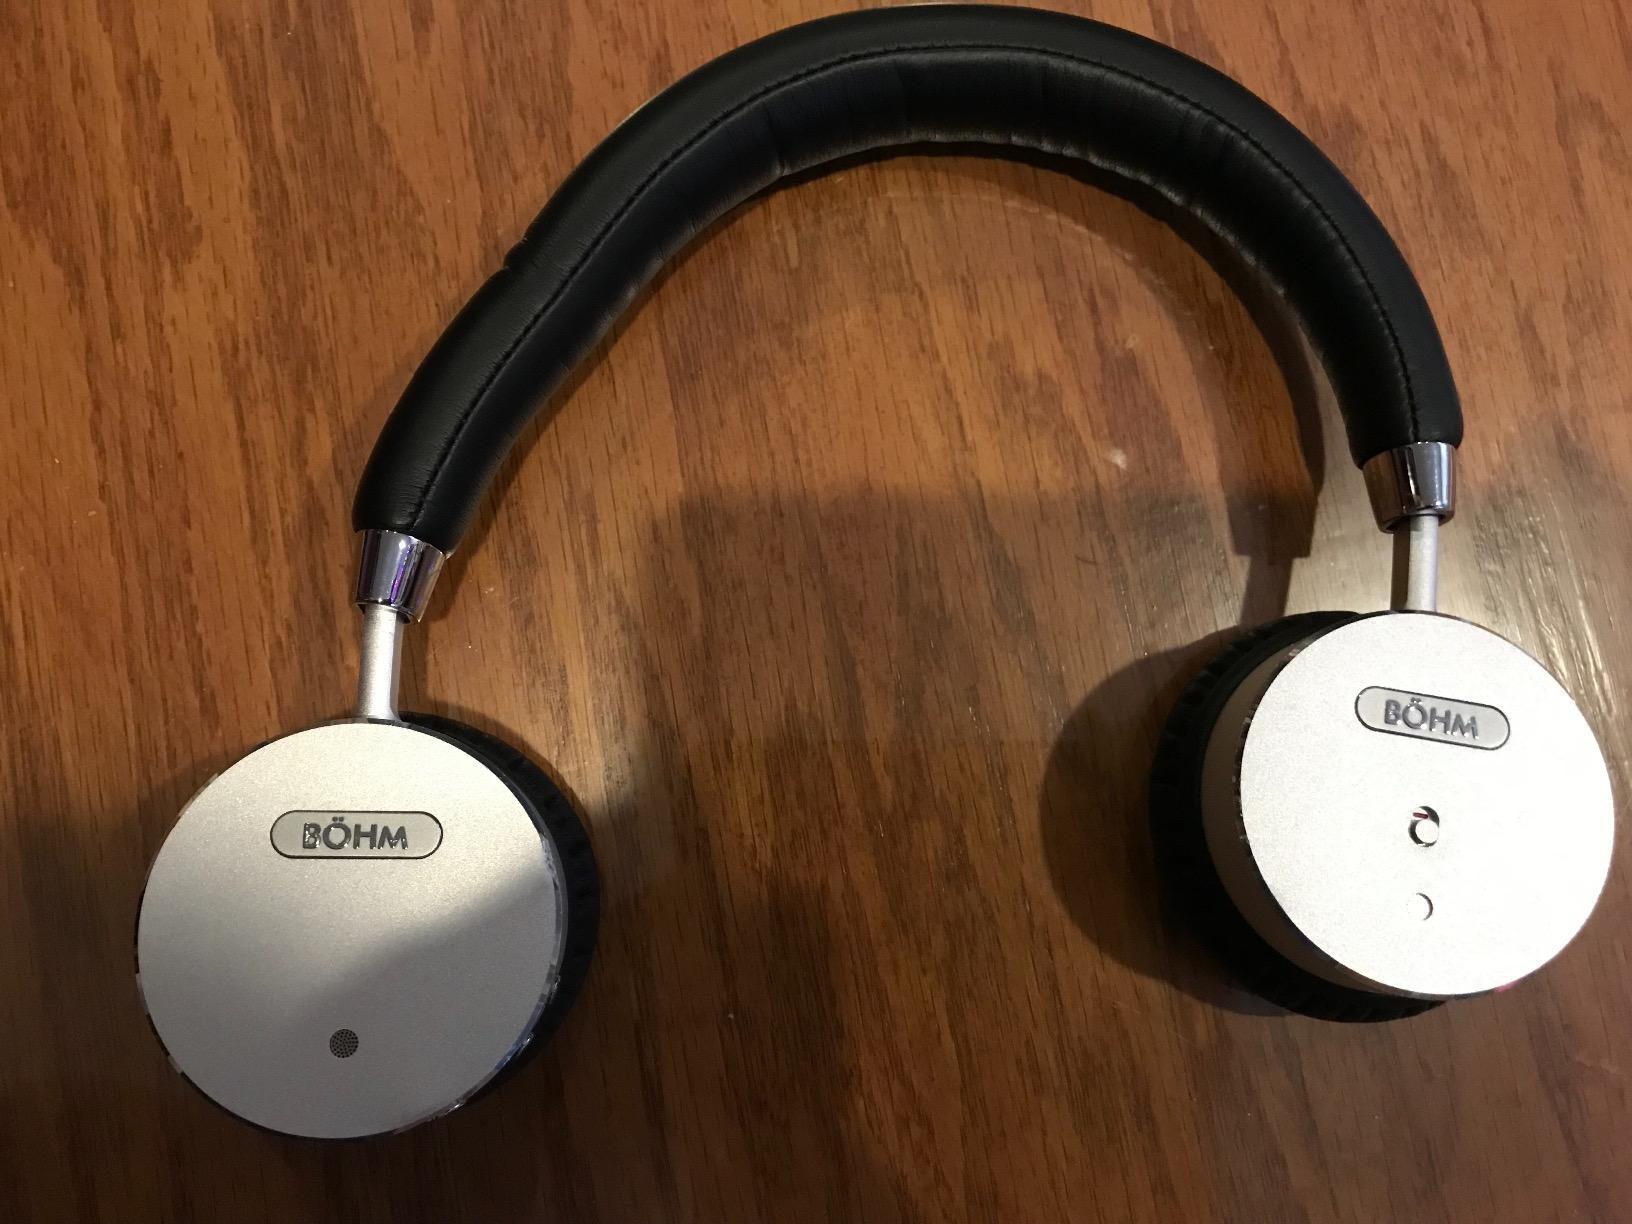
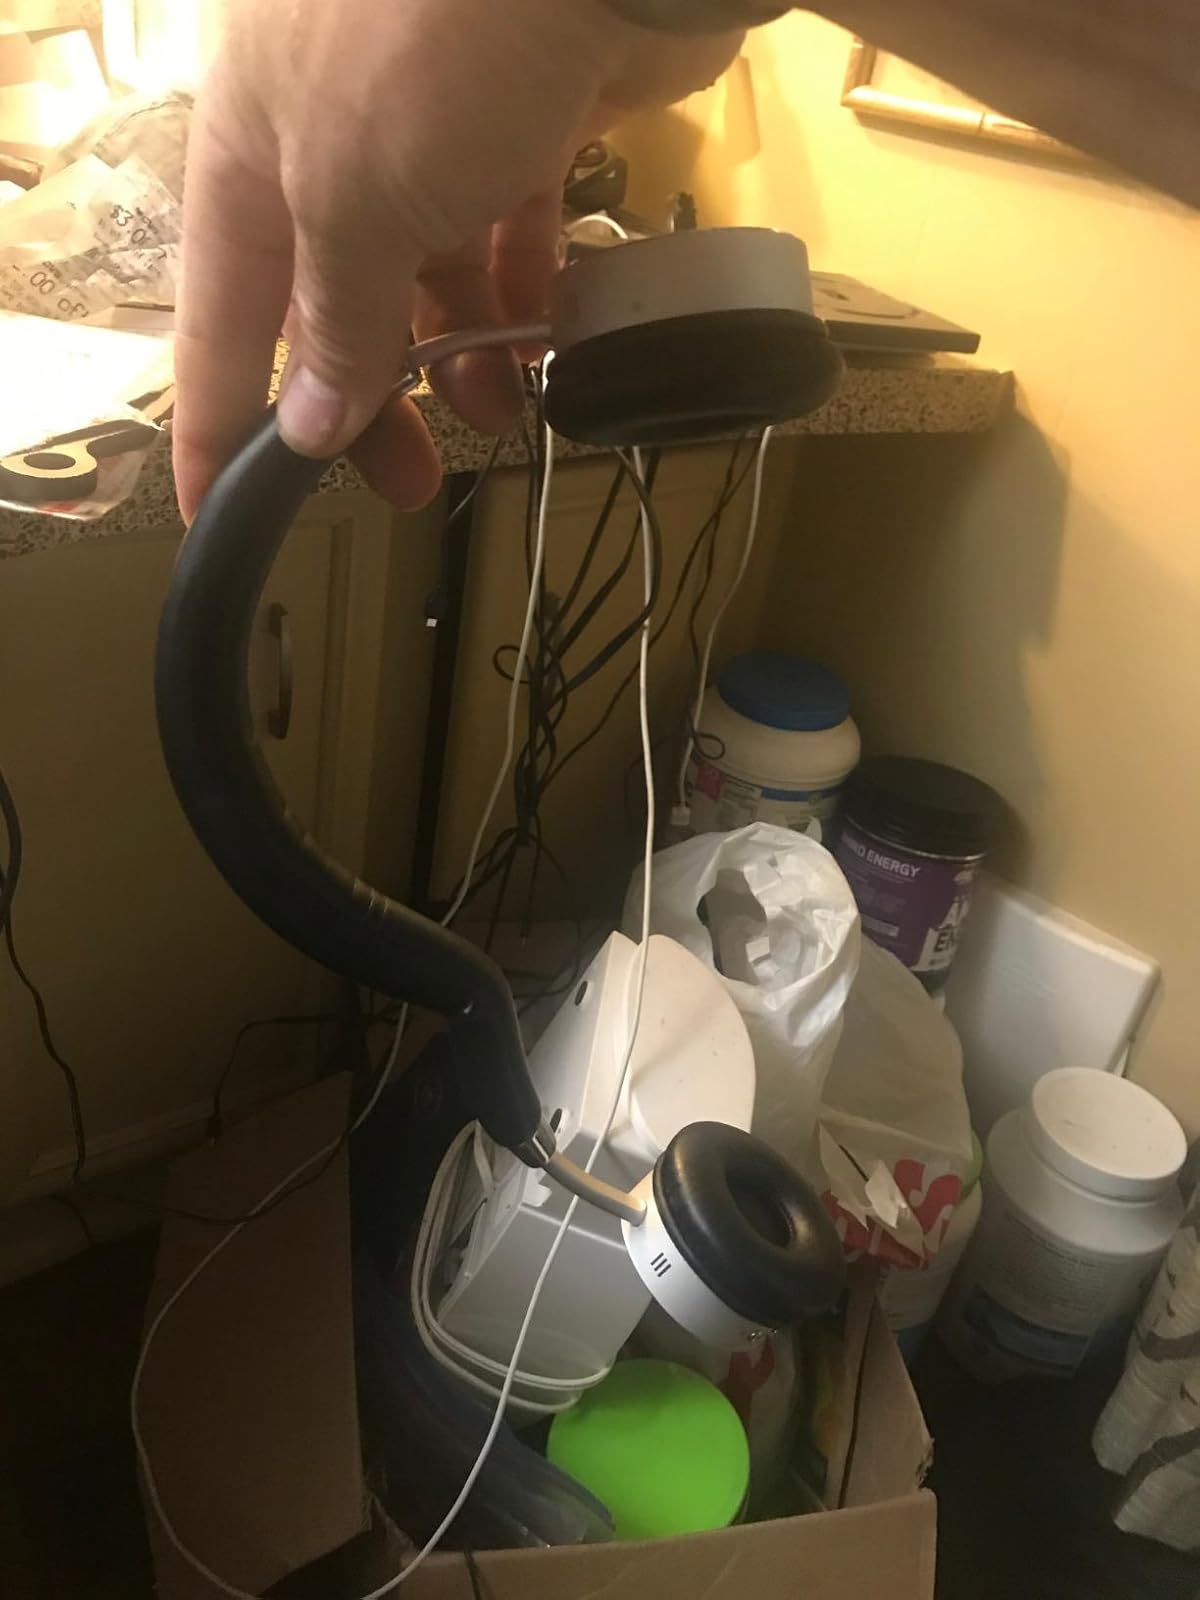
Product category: headphones
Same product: yes